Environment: real
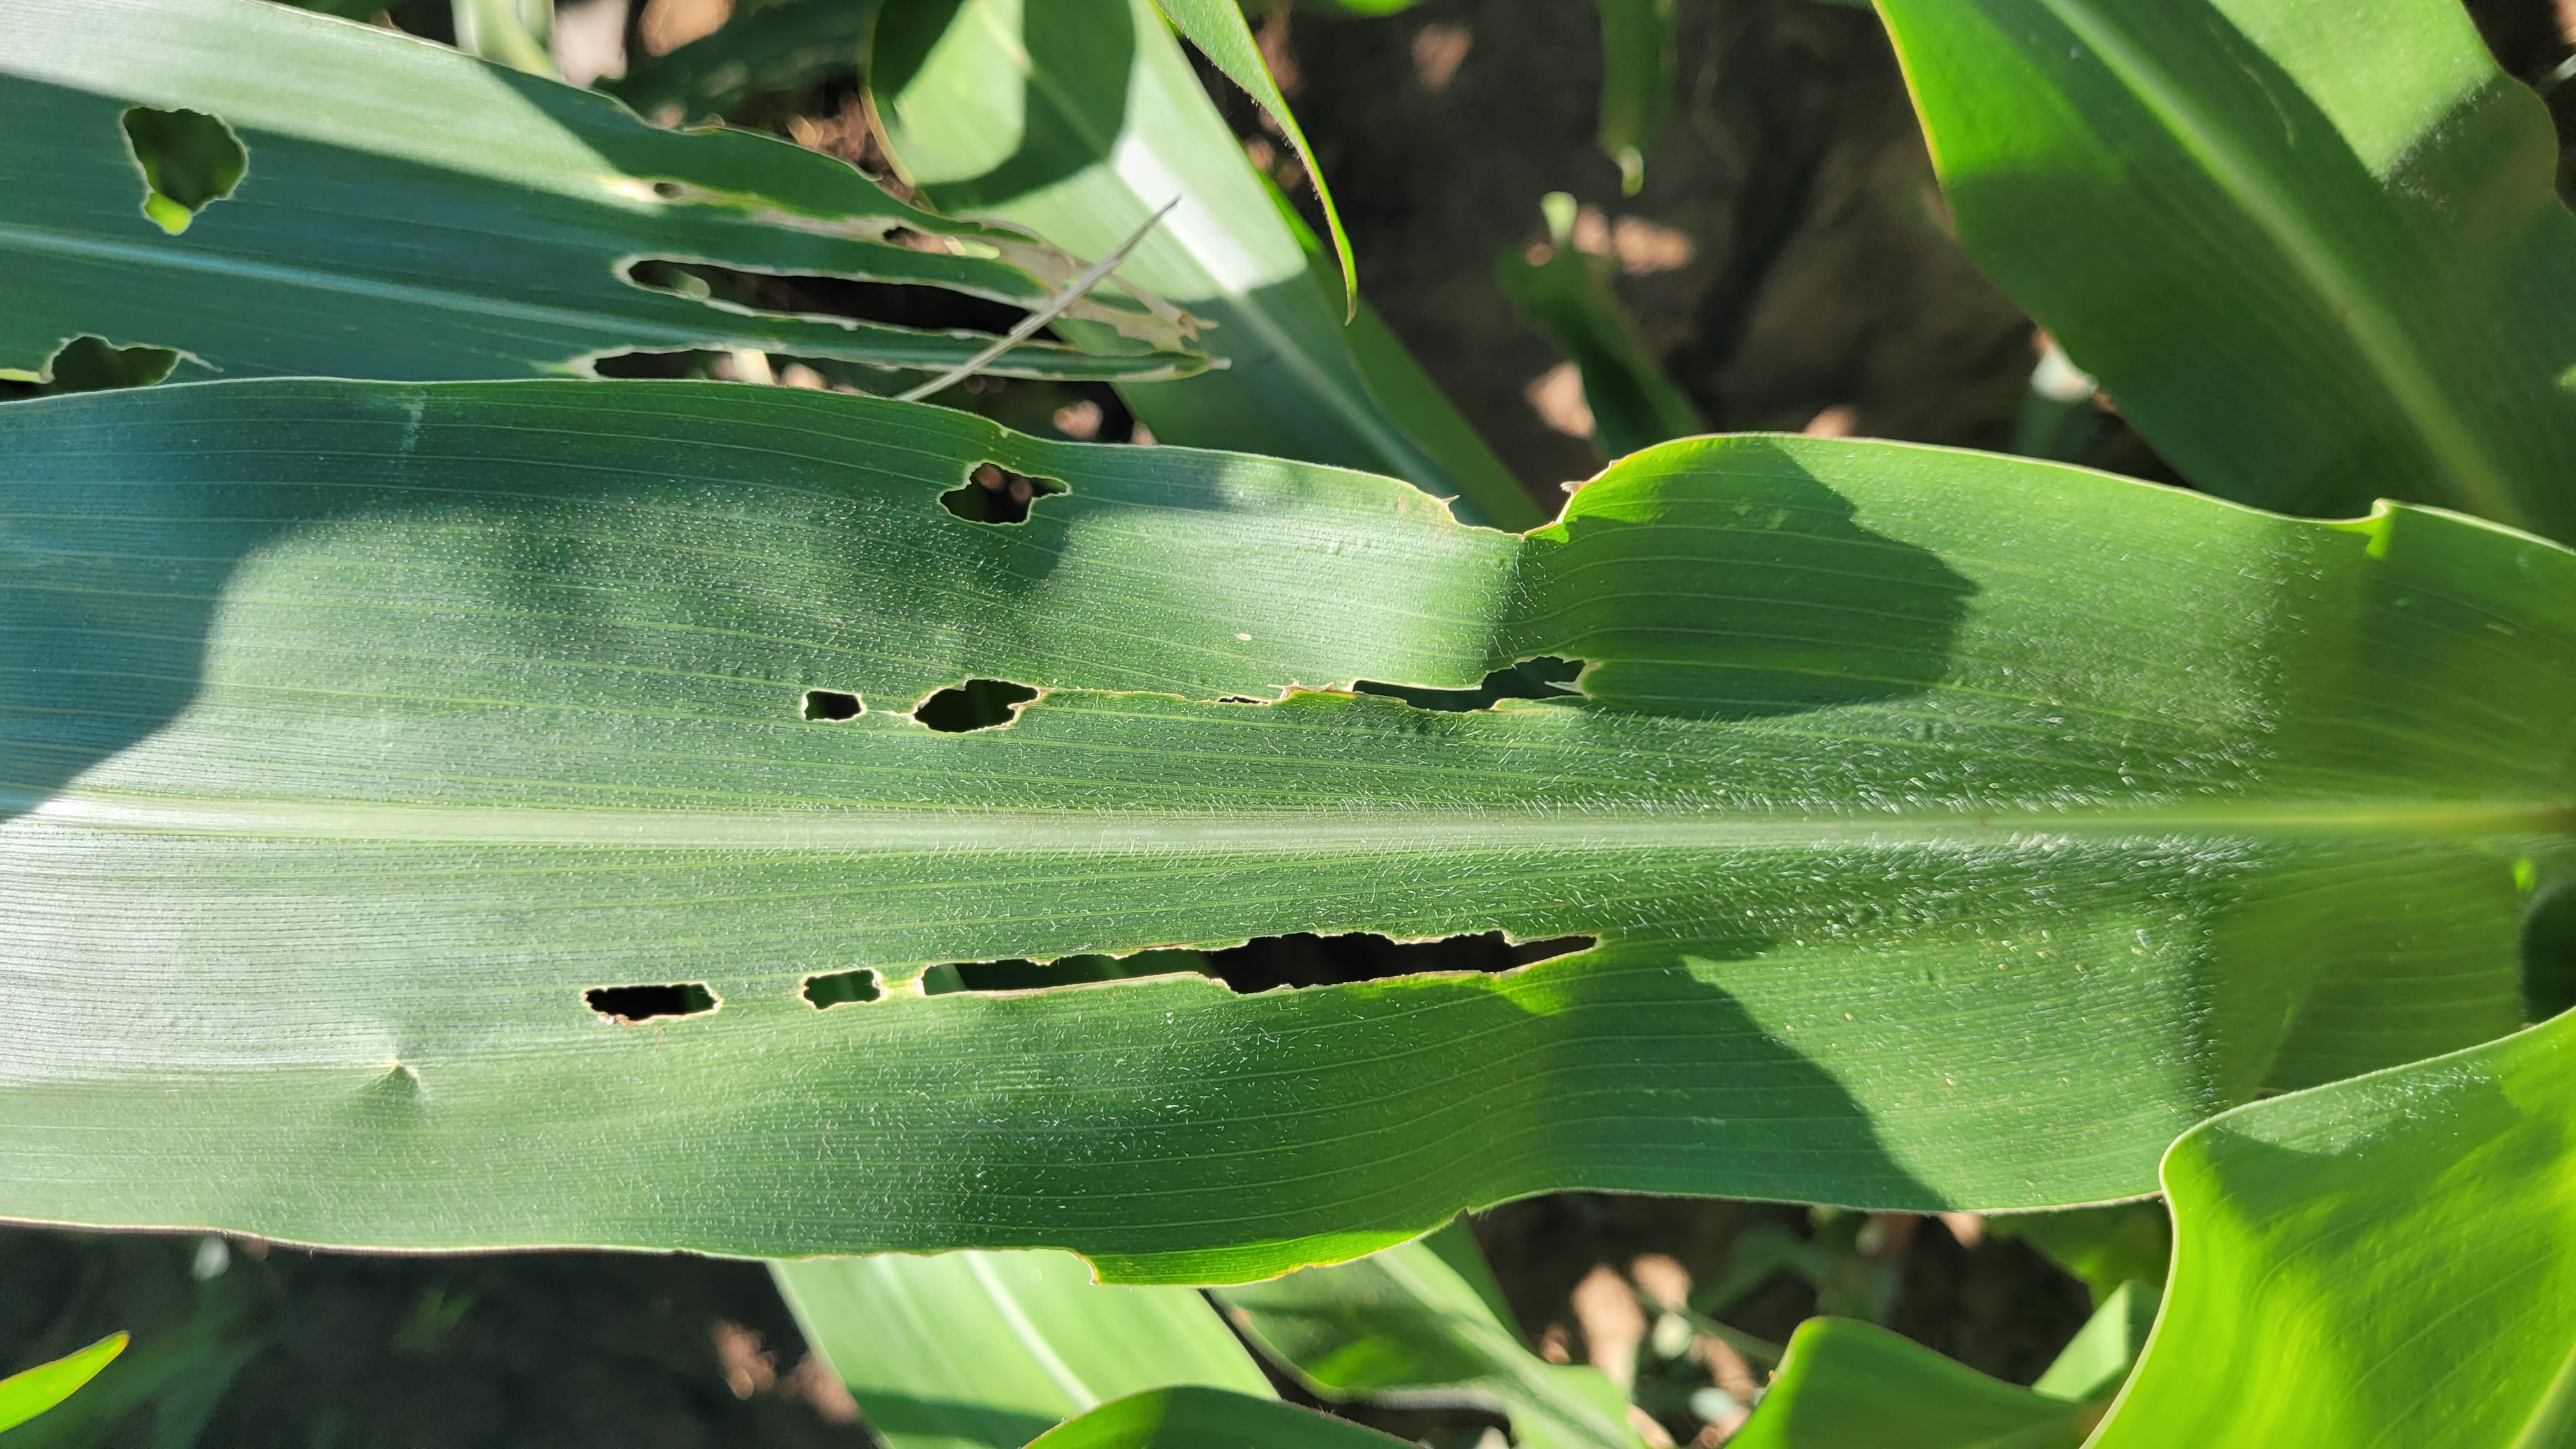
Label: fall_armyworm